Learnmore Jonasi

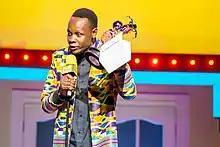
Learnmore The Comedian receiving the 2019 Pan African Comic of the Year Award

In April 2019, Learnmore headlined at the "Free Your Mind's (FYM)" monthly stand-up comedy show, hosted by Courage the Comedian in Namibia. In the same month, he won the National Arts Merit Awards (NAMA). On 3 May 2019 he performed at the "Hicofest", in Botswana. On 7 September 2019 he won the Pan African Comic of The Year Awards at the 9th South African Savannah Comics Choice Awards in Johannesburg, South Africa at the Lyric Theatre. He dedicated his award to the people affected by Cyclone Idai that hit the Eastern Highlands of Zimbabwe in March. In November, he was the people's choice award winner in the "Steve Harvey's Stand Up Spotlight Competition."